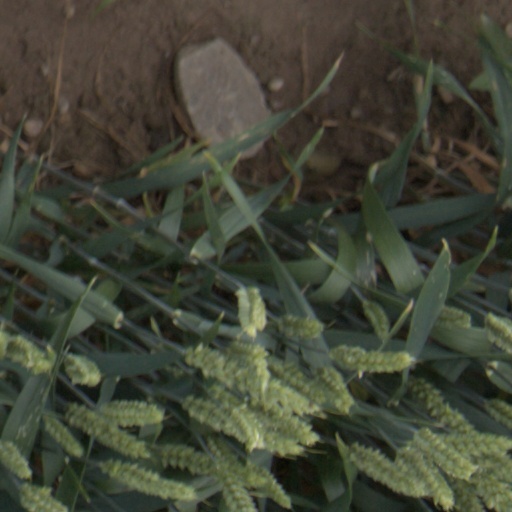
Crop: wheat